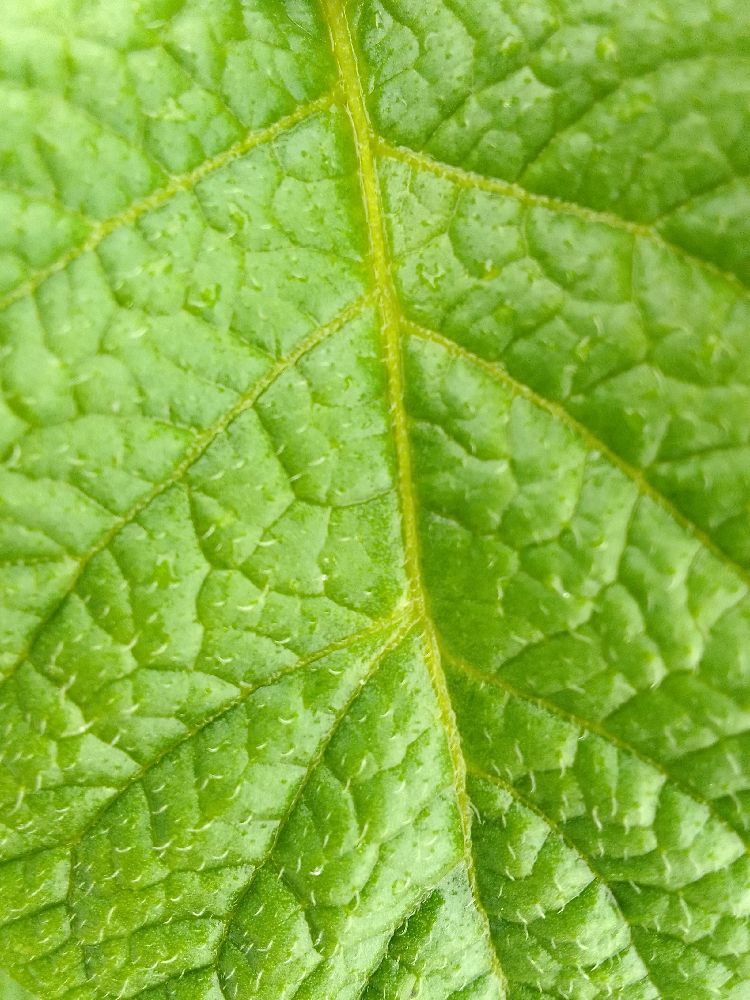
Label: Healthy